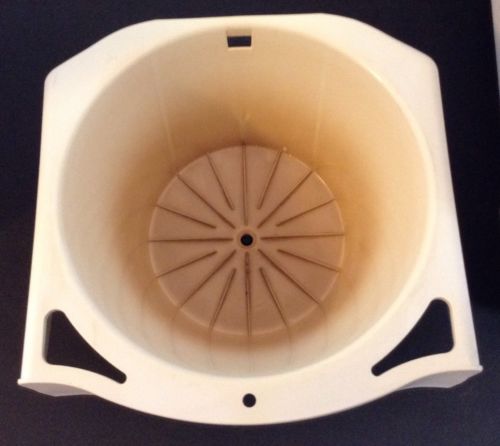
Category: coffee maker